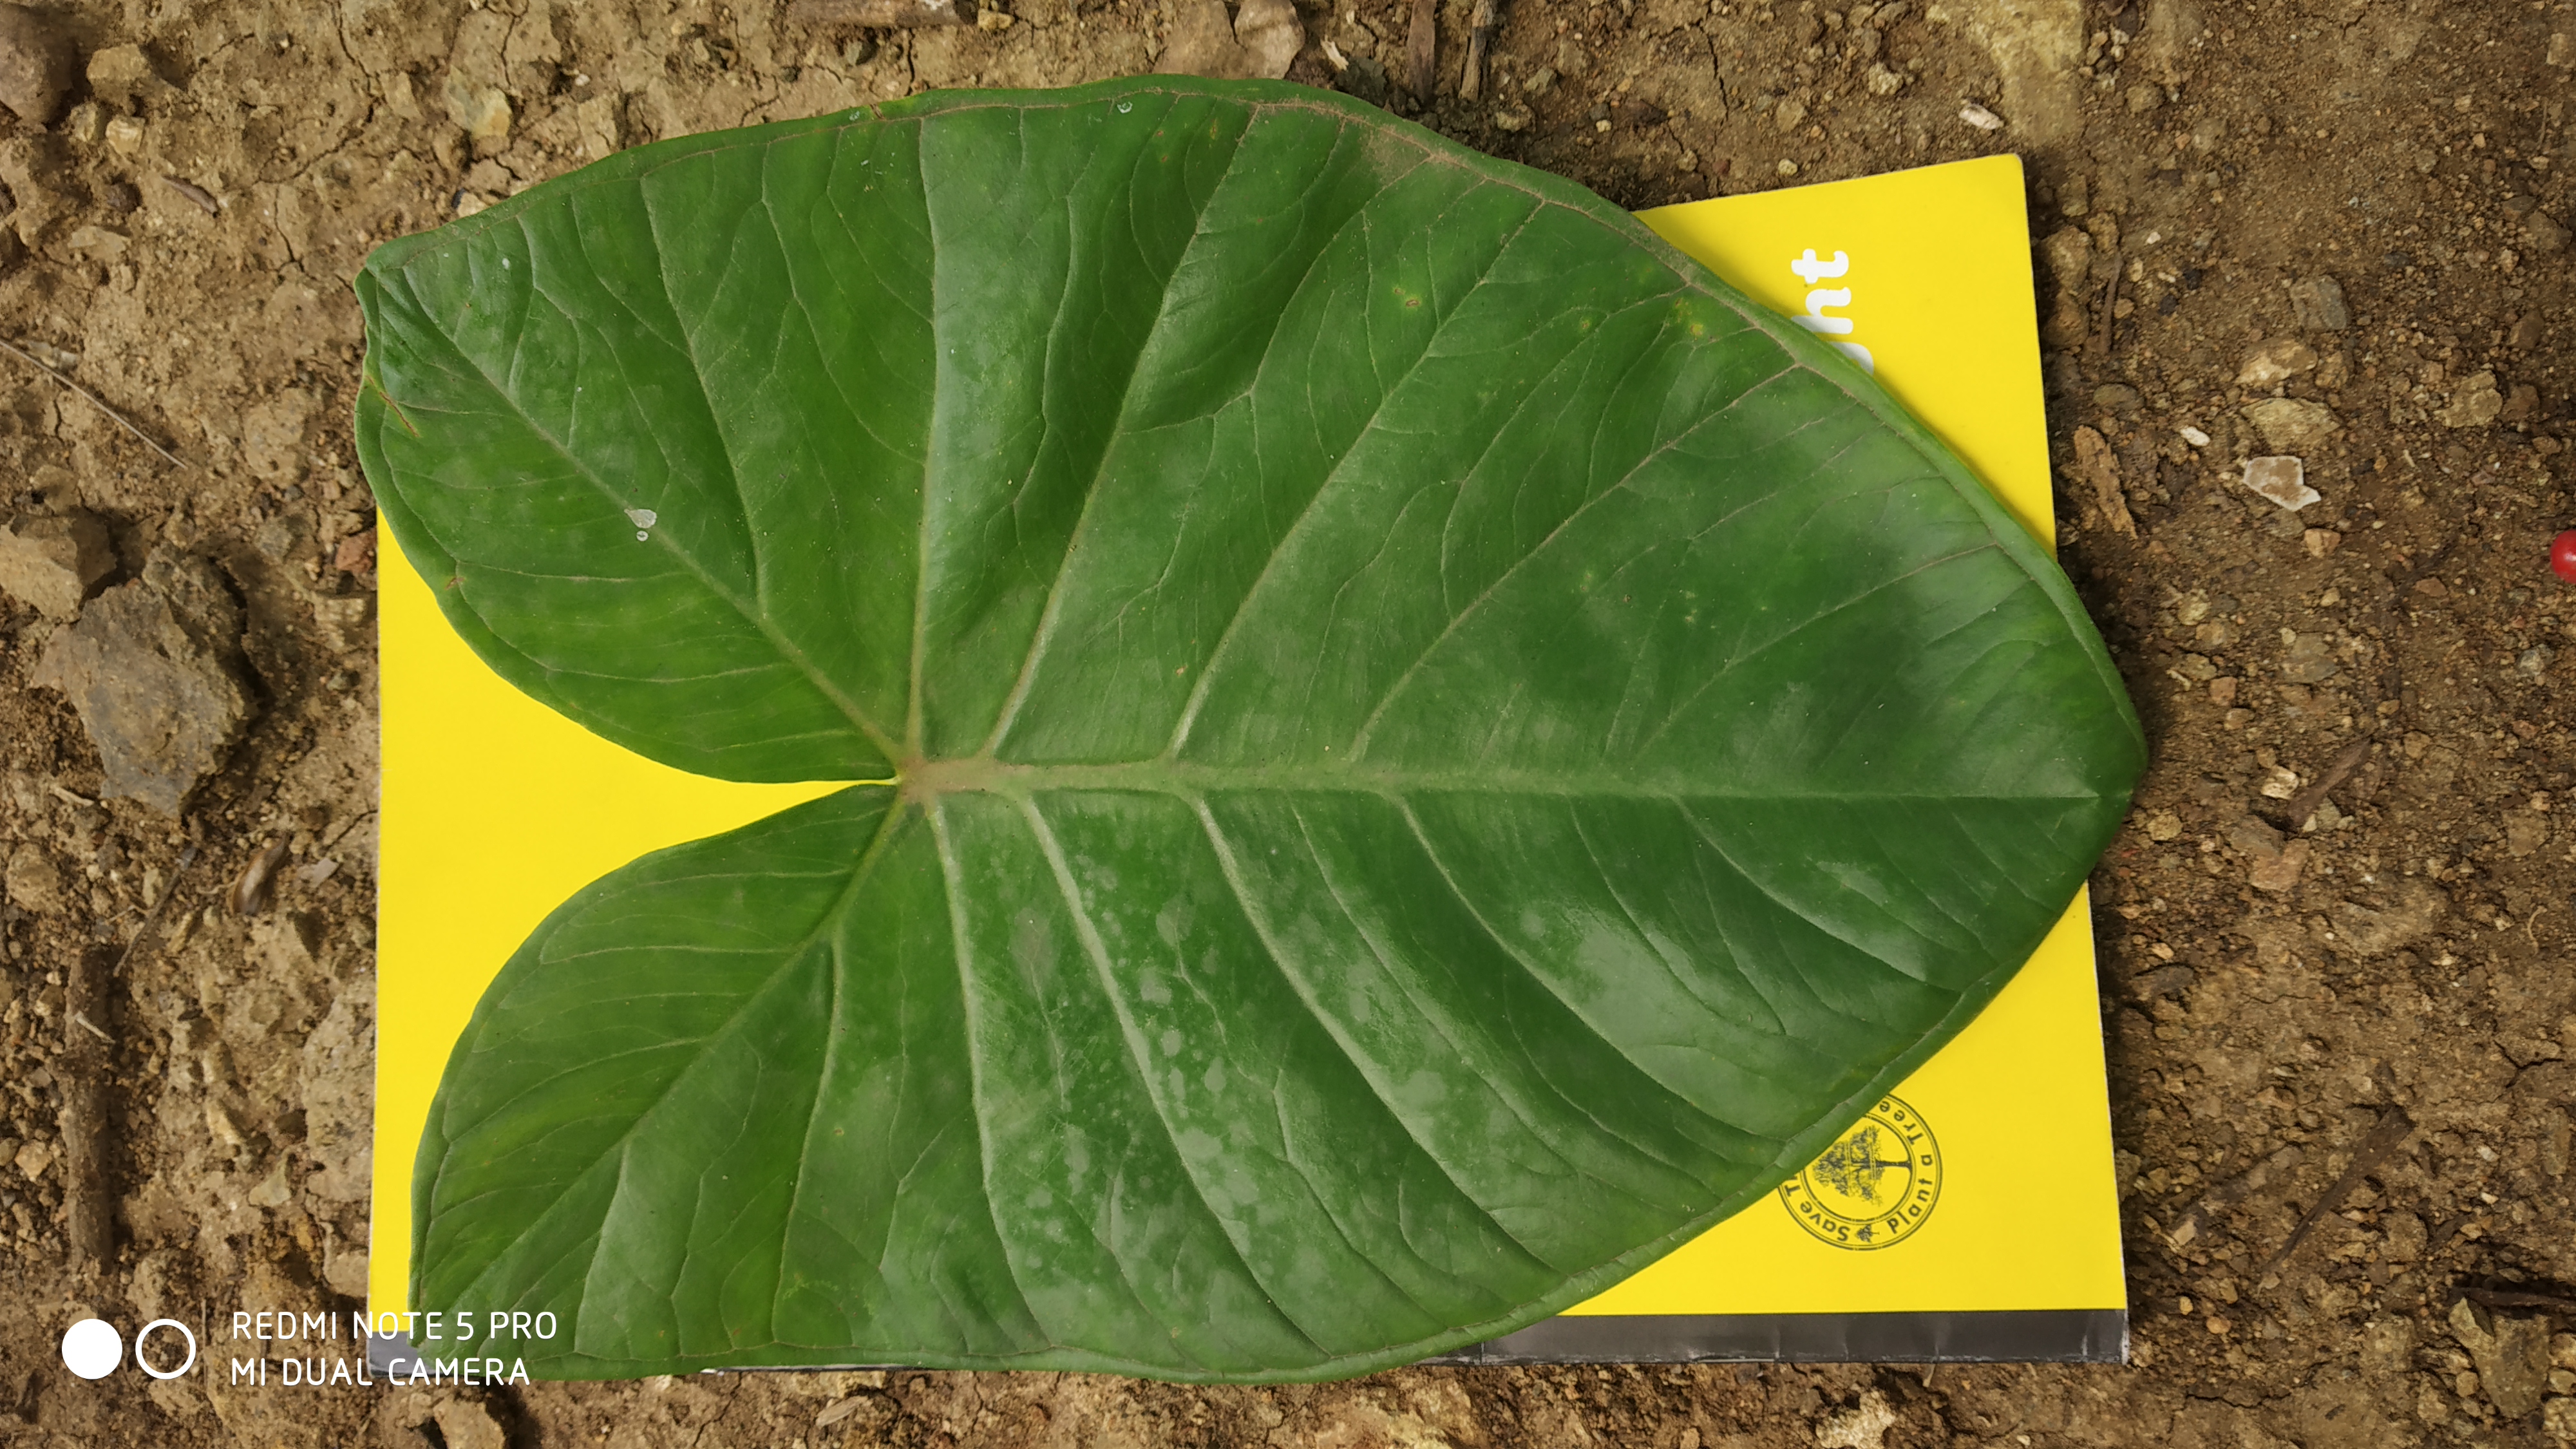
Plant: Taro